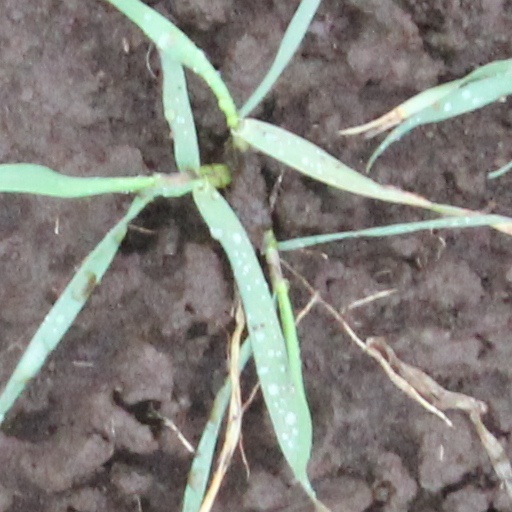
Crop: wheat